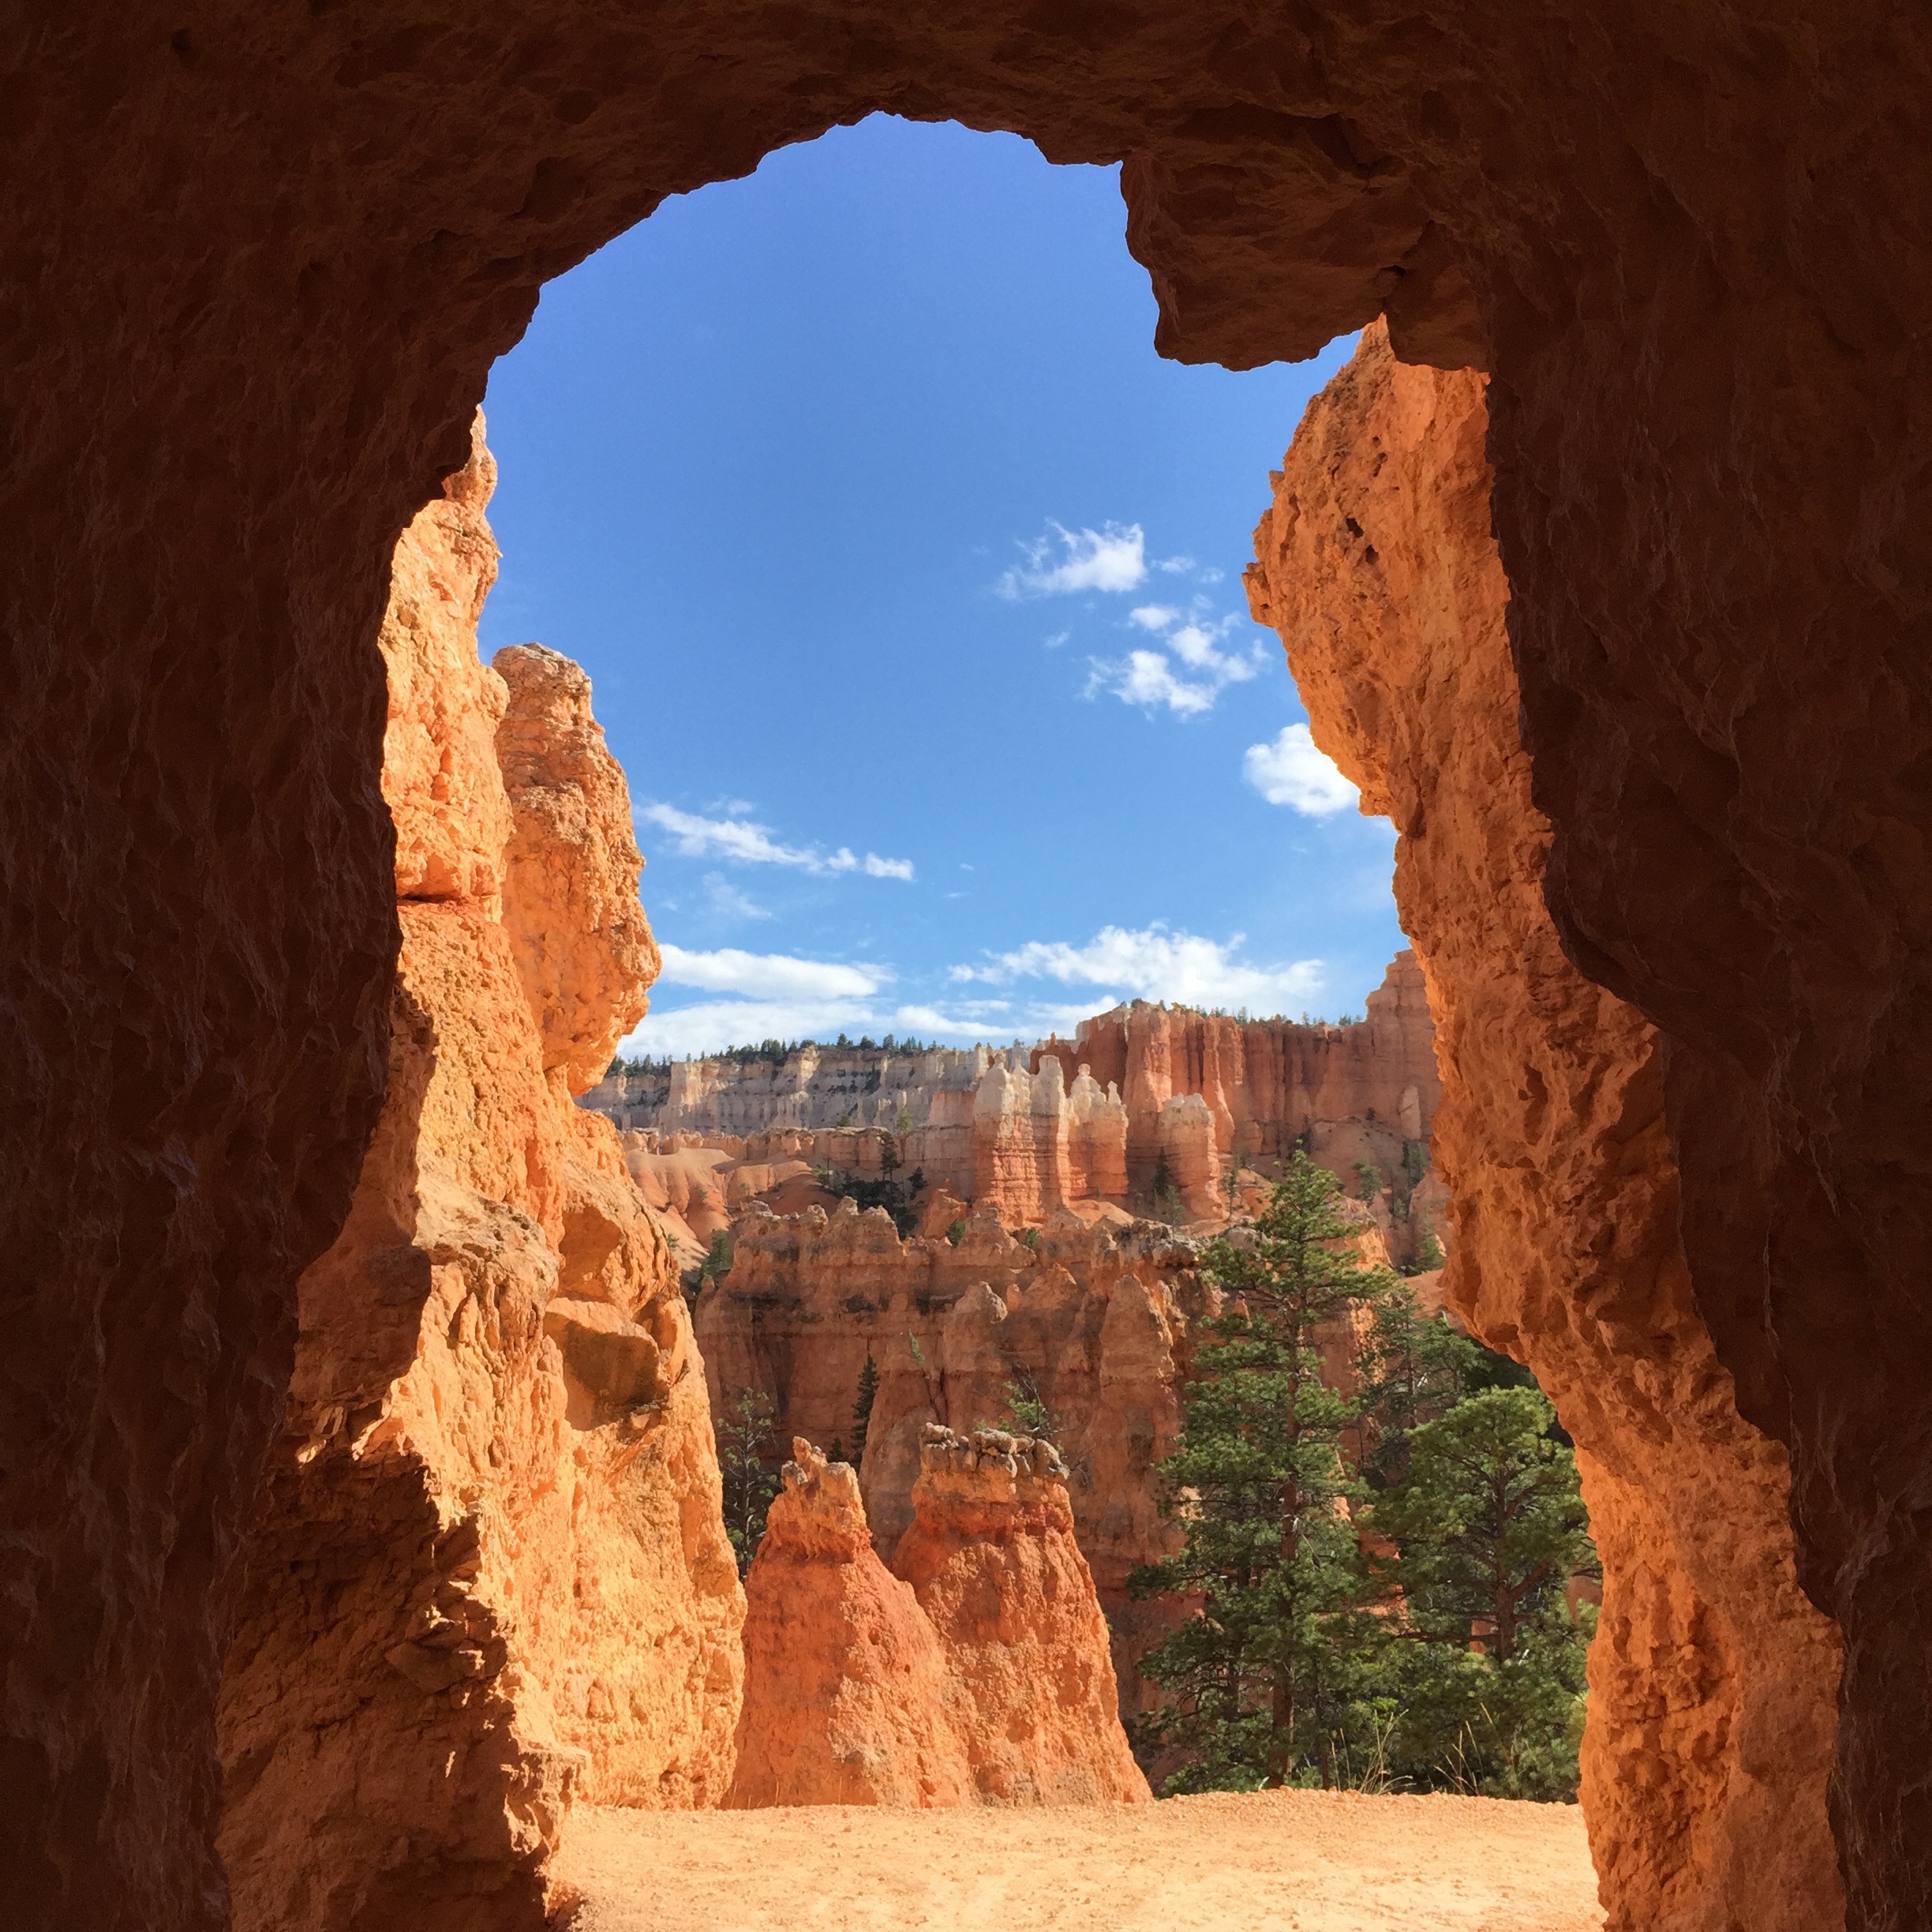
rock, architecture, valley, formation, arch, canyon, terrain, geology, temple, wadi, landform, natural arch, ancient history, geographical feature